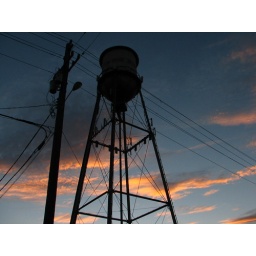
water tower off ashby ave in the industrial part of berkeley, californa